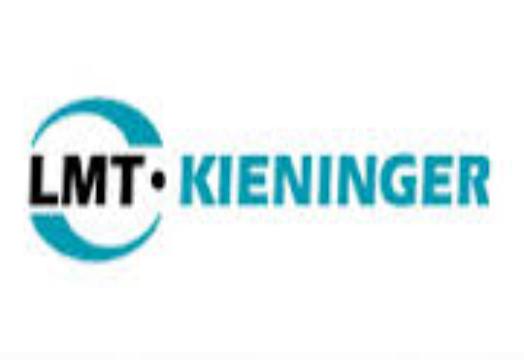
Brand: Kieninger
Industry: Necessities